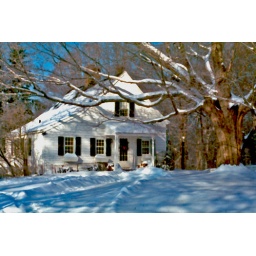
white house in the snow